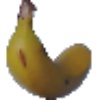
Label: Banana 1